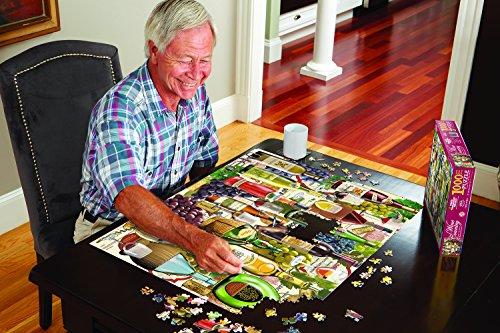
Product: White Mountain Puzzles Great Paintings - 1000 Piece Jigsaw Puzzle
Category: Toys & Games | Puzzles | Jigsaw Puzzles
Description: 1000-piece puzzle: Thrill the entire family and provide hours of fun and entertainment piecing this incredible jigsaw puzzle together.
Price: $16.34
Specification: ProductDimensions:12x2x10inches|ItemWeight:1.56pounds|ShippingWeight:1.7pounds(Viewshippingratesandpolicies)|DomesticShipping:ItemcanbeshippedwithinU.S.|InternationalShipping:ThisitemcanbeshippedtoselectcountriesoutsideoftheU.S.LearnMore|ASIN:B076XHMW8Y|Itemmodelnumber:1345|Manufacturerrecommendedage:12yearsandup